Port of Hayle

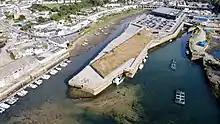
South Quay in 2021, showing the vacant space awaiting development and, in the background, the ASDA supermarket

Archaeological assessment on the South Quay in August 2010 found buried quay walls, revetments and a slipway. In August 2011, ING agreed to reinstate sluicing as an alternative to dredging in order to keep channels in the harbour clear after campaigners warned that further dredging would destroy Hayle Beach. Sluicing was re-introduced to the harbour in 2017.